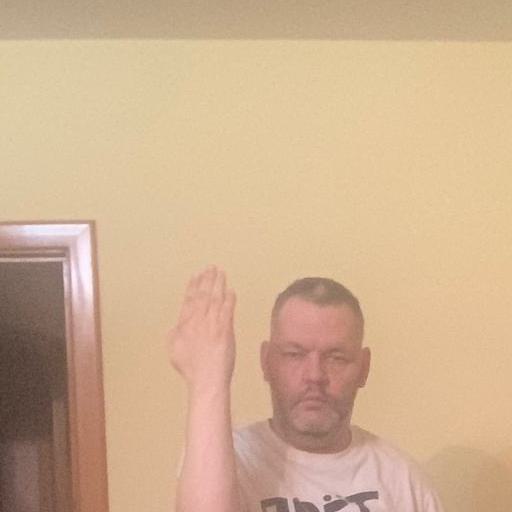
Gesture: stop_inverted